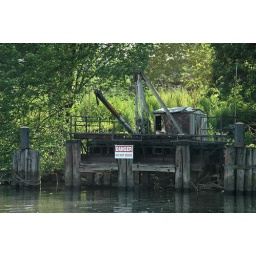
somewhere below the south street bridge